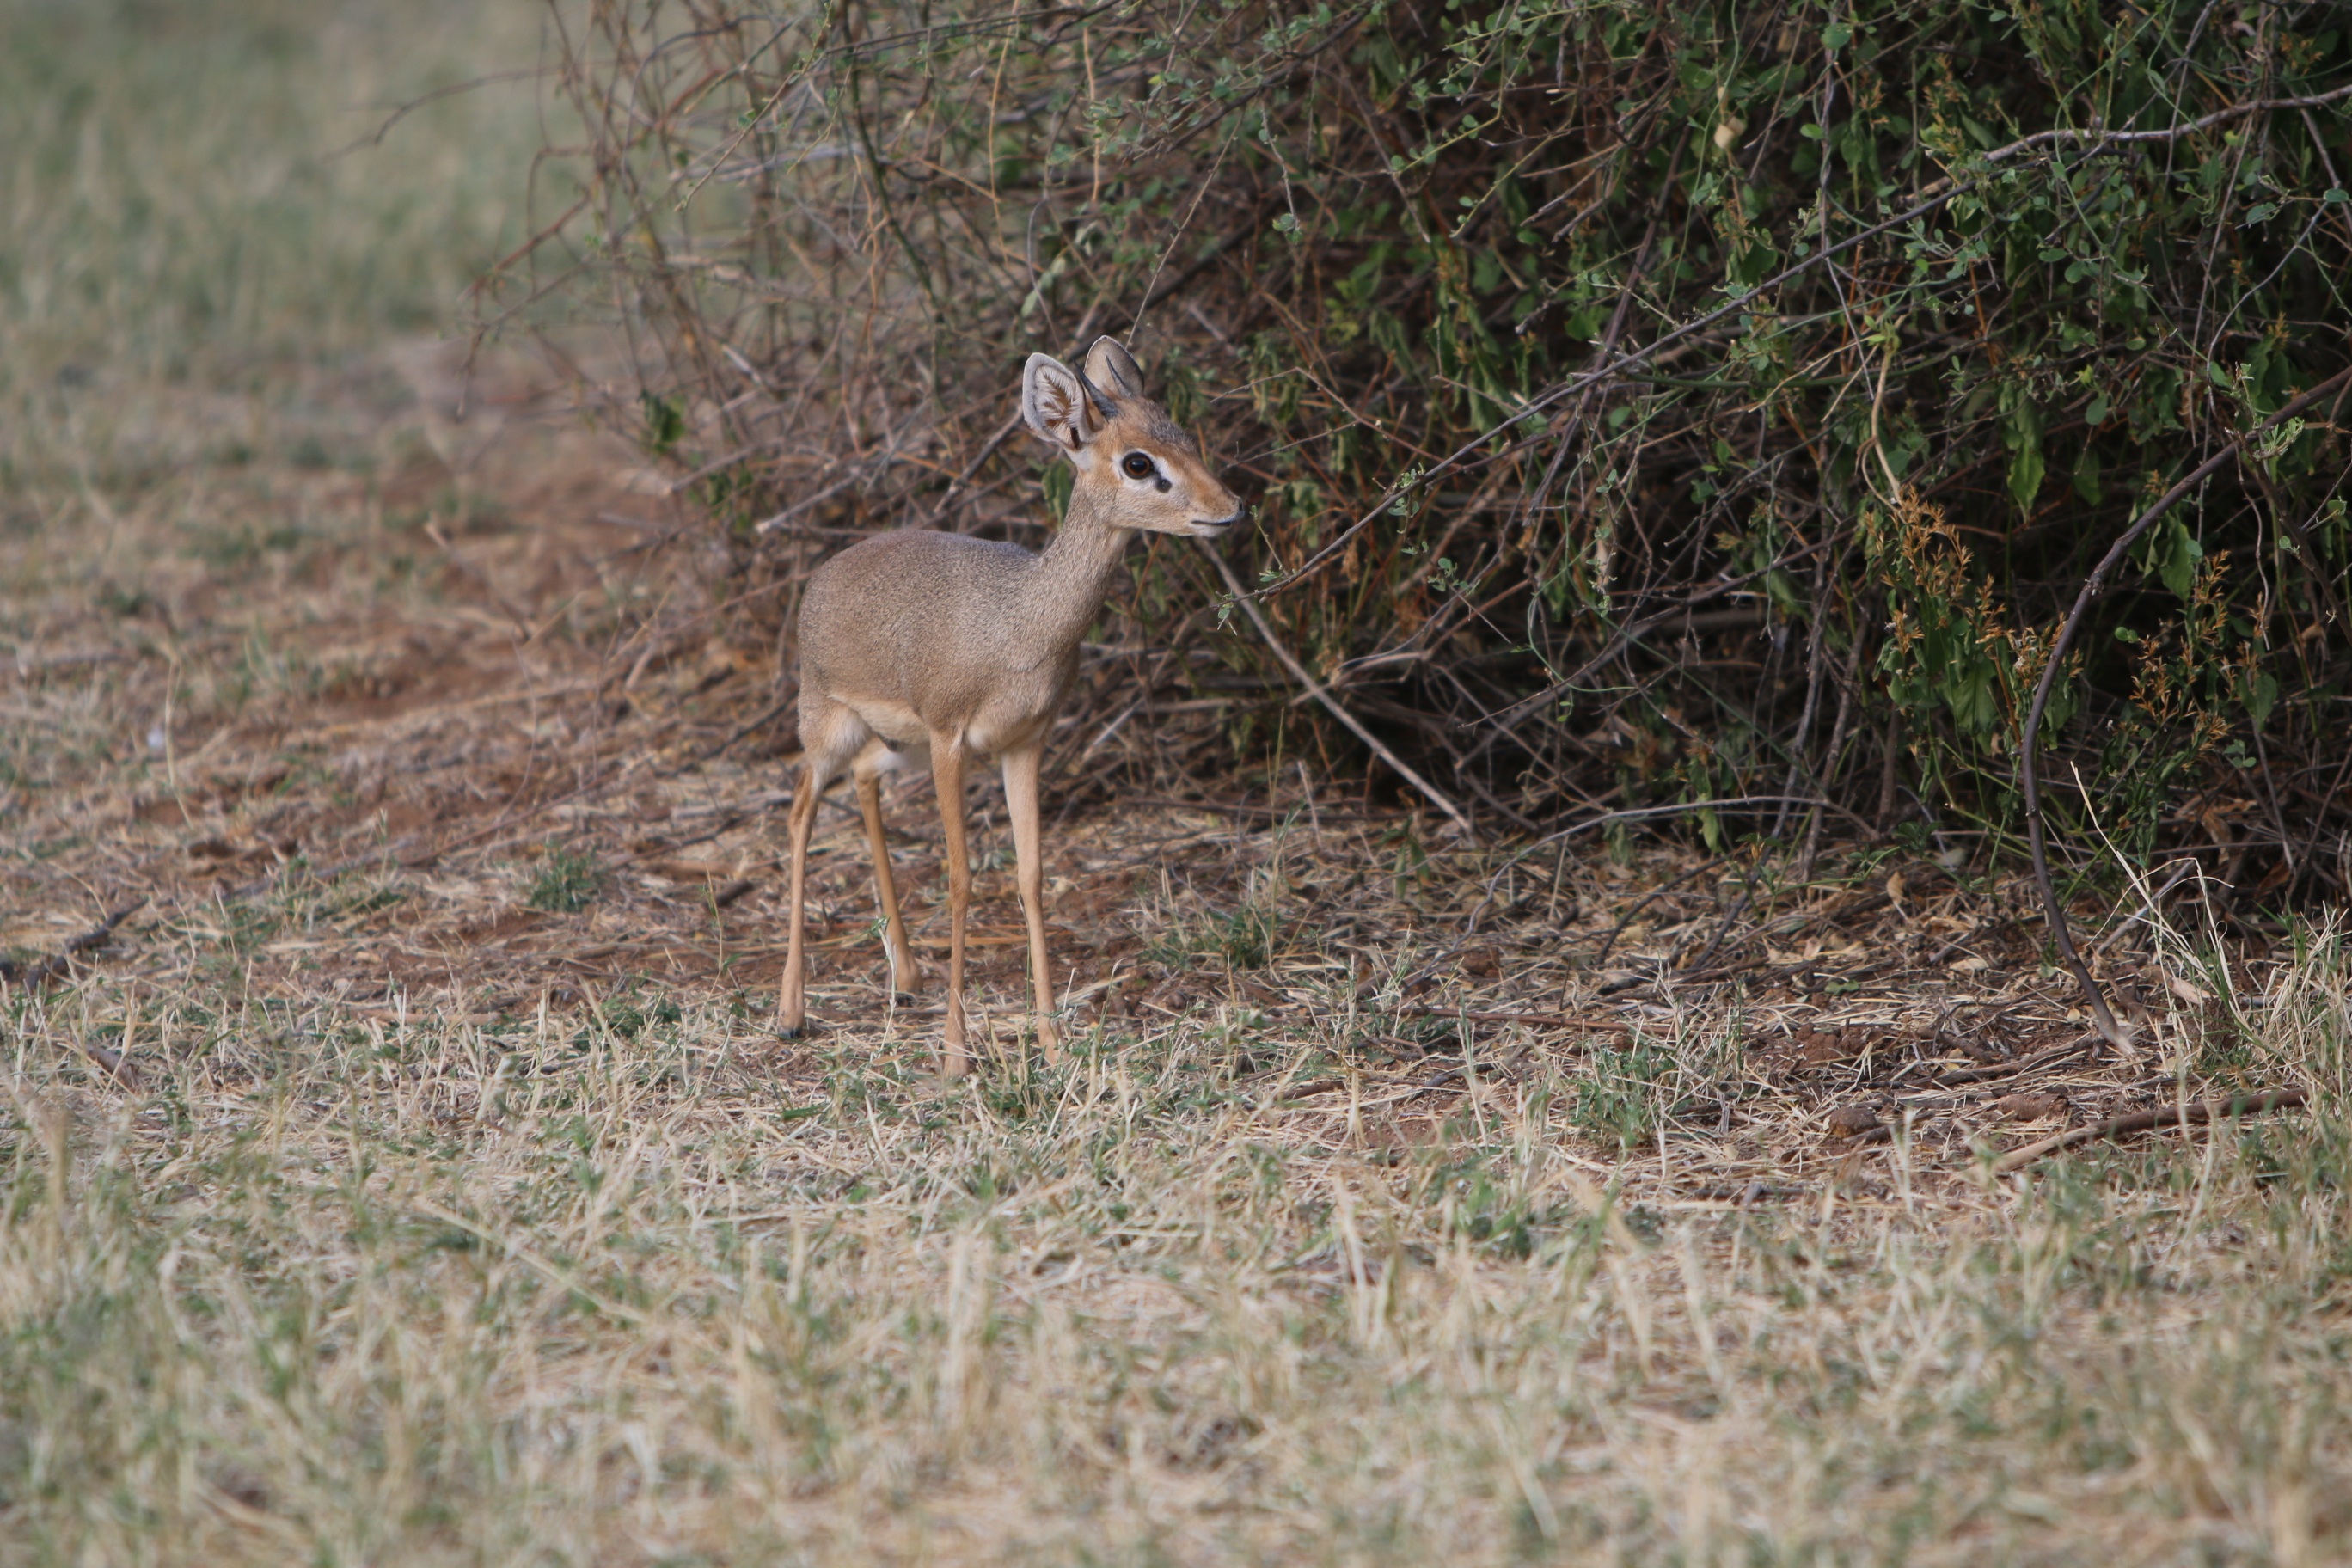
nature, grass, meadow, prairie, kid, wildlife, deer, pasture, africa, mammal, national park, fauna, savanna, antelope, gazelle, tail, grassland, impala, safari, ecosystem, organism, nature reserve, white tailed deer, springbok, grass family, ecoregion, musk deer, shrubland, terrestrial animal, plant community